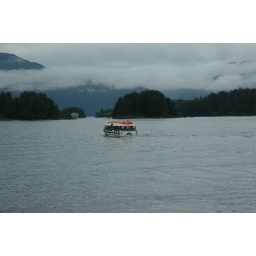
Small boat in the midst of the water